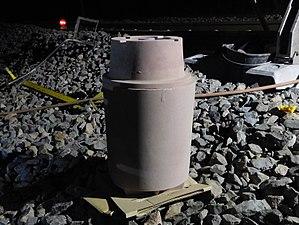
Creuset jetable (One-shot crucible de Railtech International, groupe Delachaux) avec son couvercle anti-projection. Avant soudage (de nuit) de rails par aluminothermie. Au lieu-dit Port Aubry, près de Villechaud, secteur sud de Cosne-Cours-sur-Loire (Nièvre, France).
Le Groupe Delachaux est un acteur mondial dans l'ingénierie et les solutions industrielles sur des marchés à fortes compétences technologiques. Fondé en 1902, il conçoit et fabrique des produits et systèmes essentiels à la sécurité, l'efficacité et la fiabilité des équipements et infrastructures de ses clients dans l'infrastructure du rail et les secteurs portuaire, aéronautique, logistique et minier.